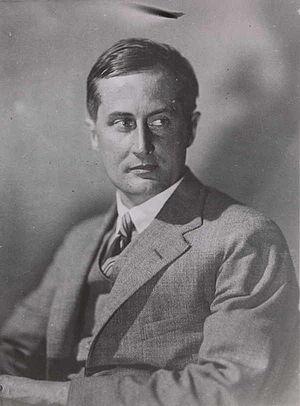
Donald Finlay Fergusson Thomson fut un ornithologue et anthropologue australien, célèbre pour avoir établi avec les populations d'Indigènes Australiens des rapports de confiance mutuelle et d'amitié. Pendant plusieurs décennies, Donald Thomson vécut en contact étroit avec les aborigènes australiens et ses travaux contribuèrent puissamment à augmenter en Australie la connaissance mutuelle, la compréhension et la tolérance entre les cultures européennes et indigènes. Son caractère entier, son goût pour le travail en solitaire et ses prises de position en avance sur son temps dans les domaines scientifiques et politiques empêchèrent Donald Thomson de bénéficier de son vivant de la reconnaissance publique qu'il méritait. Si « son approche ne fut pas toujours acceptée par une partie de l’establishment de l'anthropologie, son action est de nos jours reconnue tant par les indigènes australiens que par les autres Australiens ». En effet, les aborigènes australiens ont créé la notion de « Thomson Time » : le temps où ils trouvèrent de l'aide et commencèrent à lutter pour leurs droits, et où ils vivaient plus près de la nature que de nos jours.